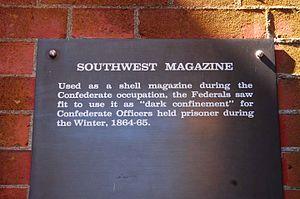
Dépôt de poudre Sud.